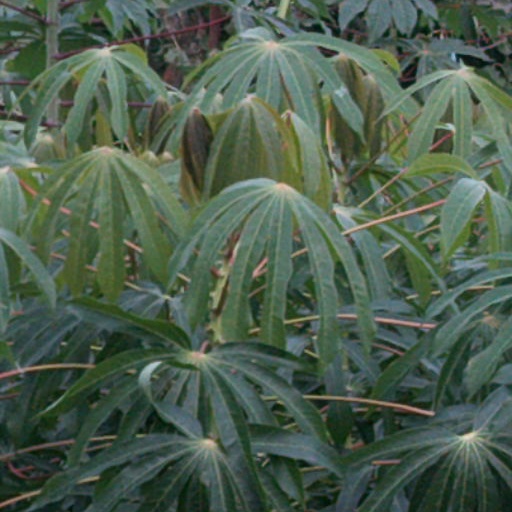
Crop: cassava